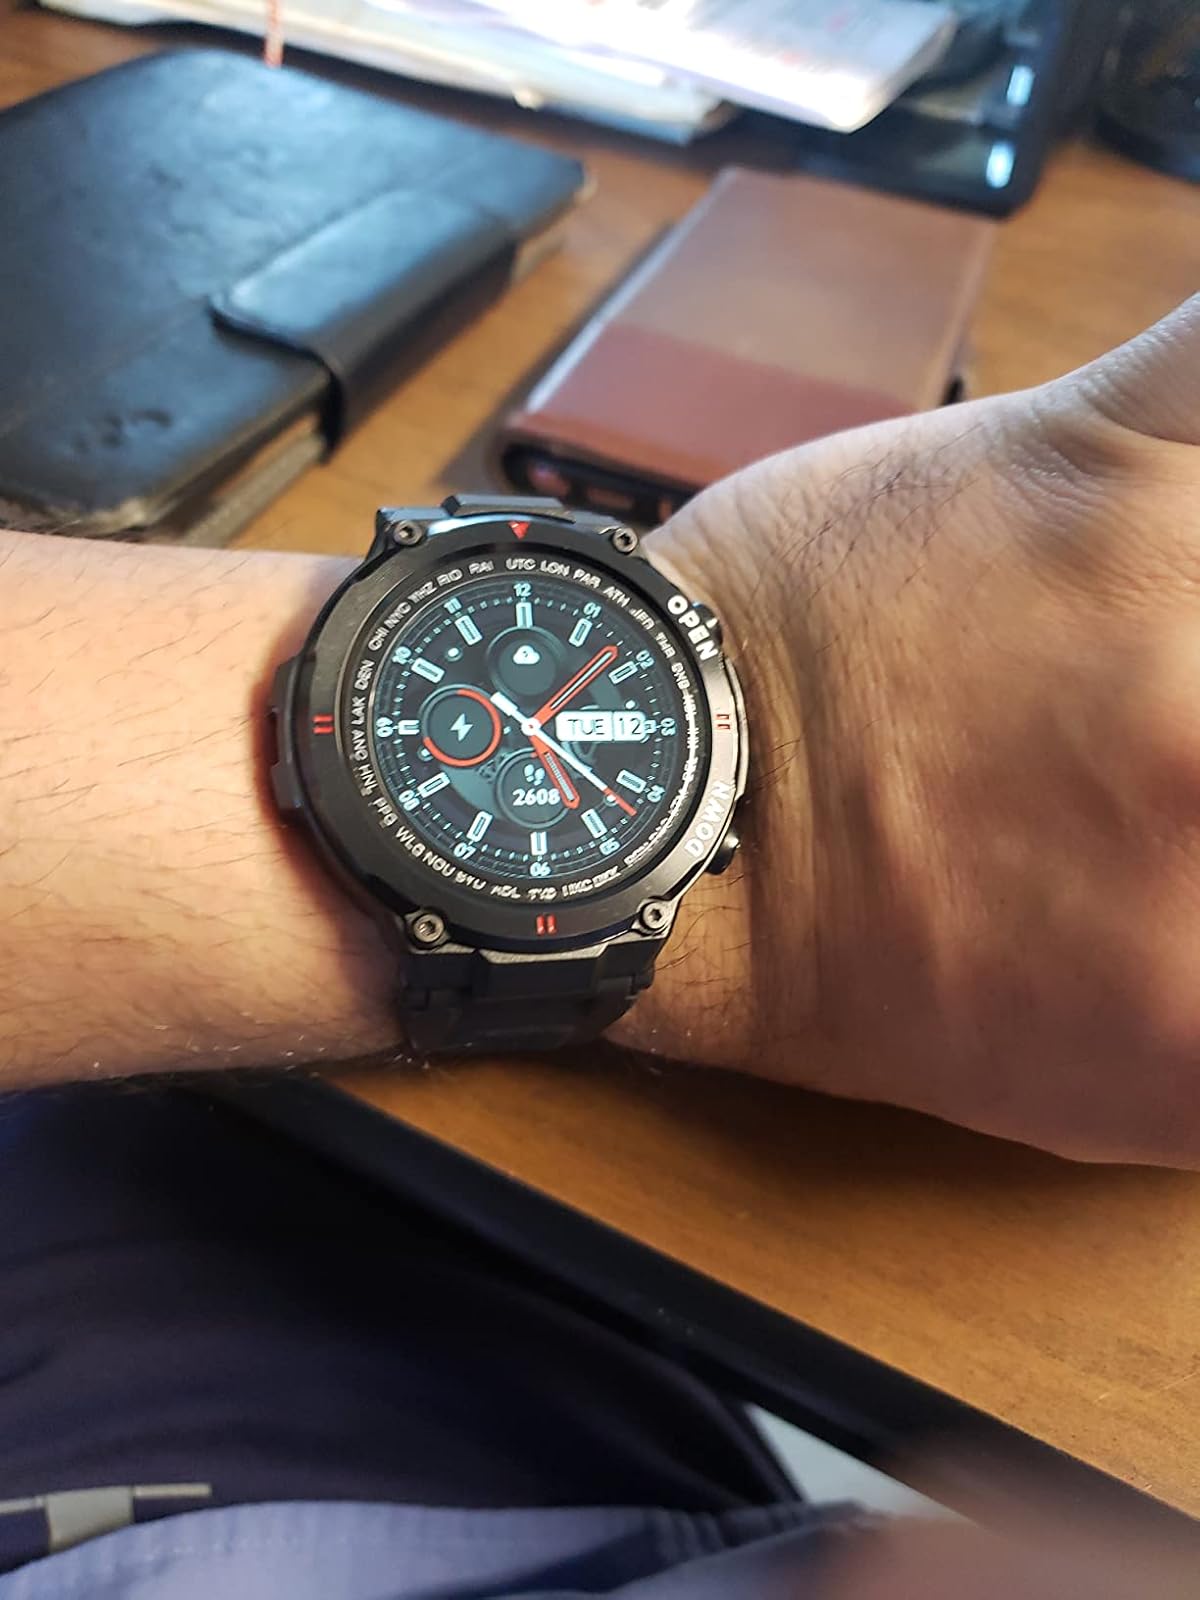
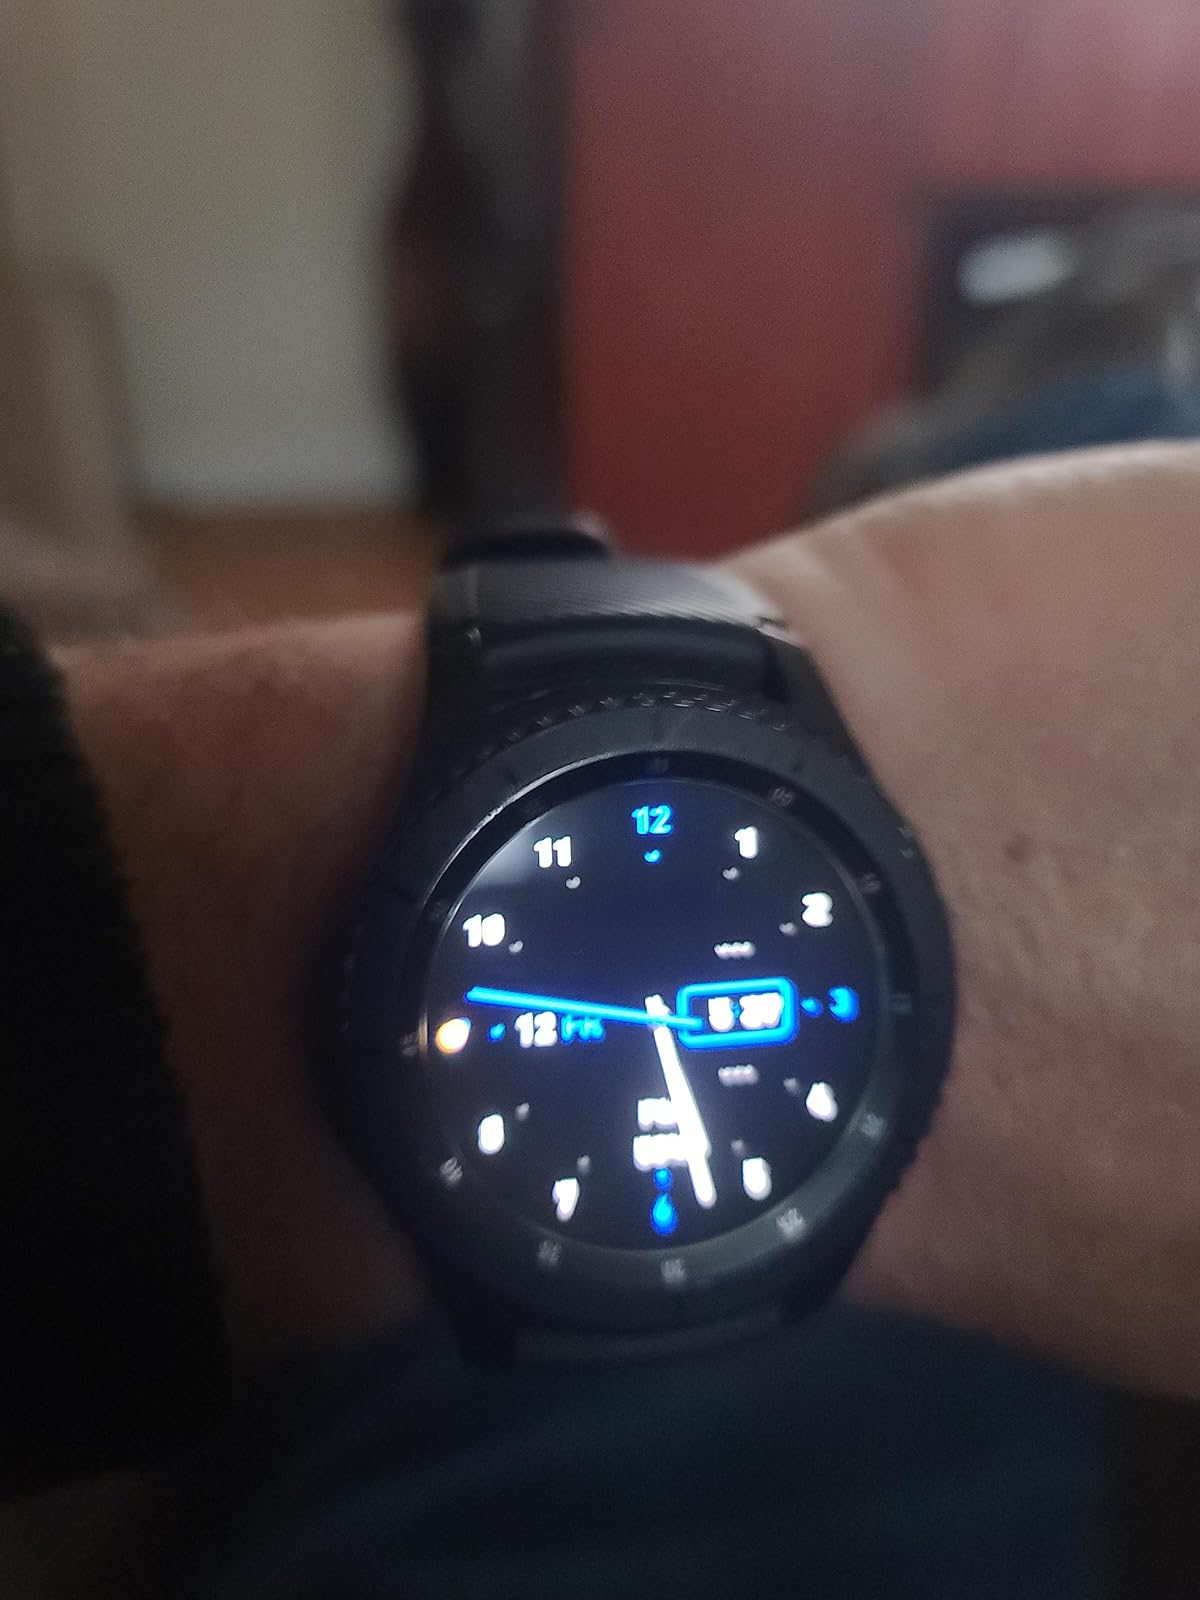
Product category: smartwatch
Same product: no